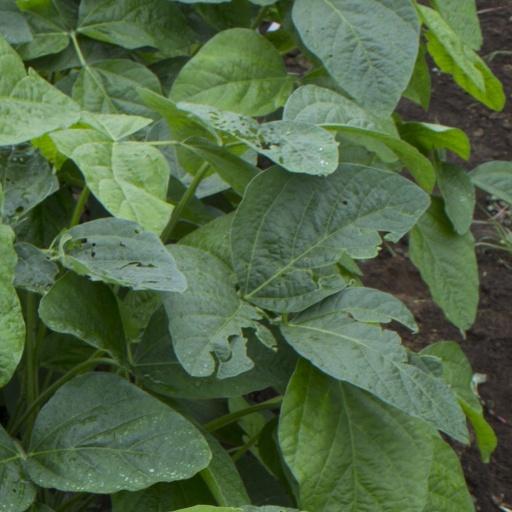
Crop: soybean